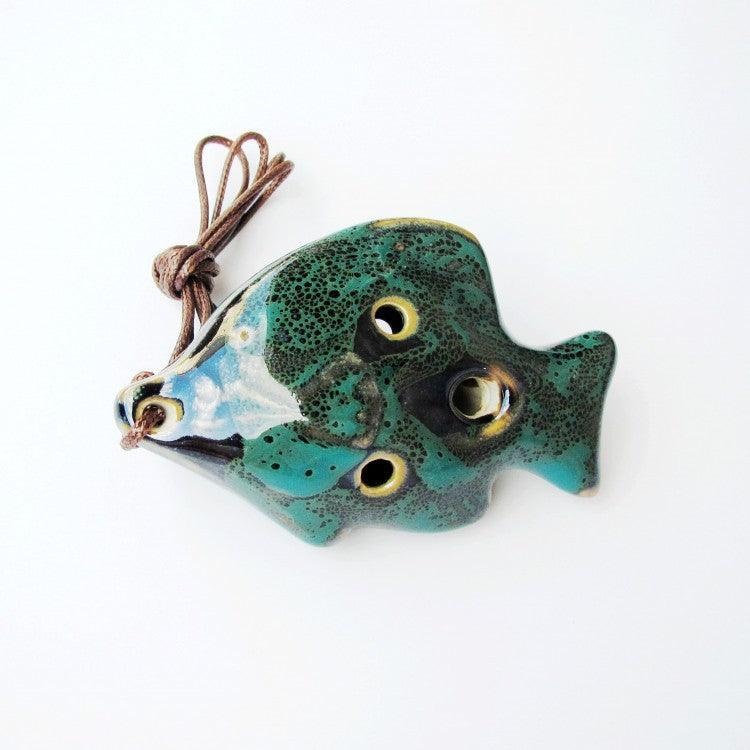
Cute Fish Ocarina 6 Hole Ocarina Alto C Pendant Ocarina Instrument Gift
Cute Fish Ocarina 6 Hole Ocarina Alto C Pendant Ocarina Instrument Gift The Fish Ocarina is a charming, fish-shaped wind instrument that combines unique design with soothing, melodic tones, perfect for music enthusiasts and collectors alike. Best Gift For Beginner, Kids. Fish 6 Hole Pendant Ocarina Holes: 6 Features: Easy to play and suitable for beginners. Specifications: Item Size: 8 * 5cm Package Includes: 1 * Ocarina 1 * Lanyard Check Reviews for Us: judge.me and scam-detector.com
Brand: MiSoundofNature
Category: Arts & Entertainment > Hobbies & Creative Arts > Musical Instruments > Woodwinds > Ocarinas > Pendant Ocarinas